Jacob Haafner

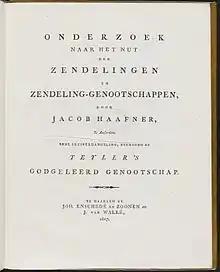
Haafner's published treatise (1807)

In his submission, titled "Onderzoek naar het nut der zendelingen en zendelings-genootschappen" (English: Examination of the usefulness of missionaries and missionary societies), Haafner condemned the behavior of missionaries in the colonies and argued for the complete withdrawal of all imperial powers, citing Voltaire, Rousseau, Bartolomé de las Casas, Bartholomäus Ziegenbalg, Pierre François Xavier de Charlevoix, and Thomas Gage. The essay, eventually published as the contest's winner, prompted heated debates in Dutch missionary circles. Detractors accused Haafner of relying upon inadequate historical knowledge and false conceptions, and of moral corruption.